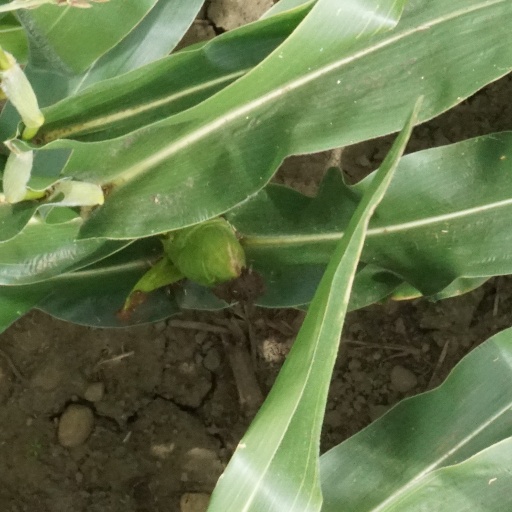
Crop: maize; corn